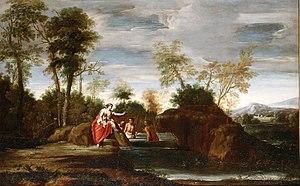
Antonio Marziale Carracci, en français Antoine Carrache, est un peintre italien, le fils naturel d'Agostino Carracci, peintre réputé lui aussi de la famille d'artistes italiens des Carracci, et élève de ce dernier et de son oncle Annibale Carracci.